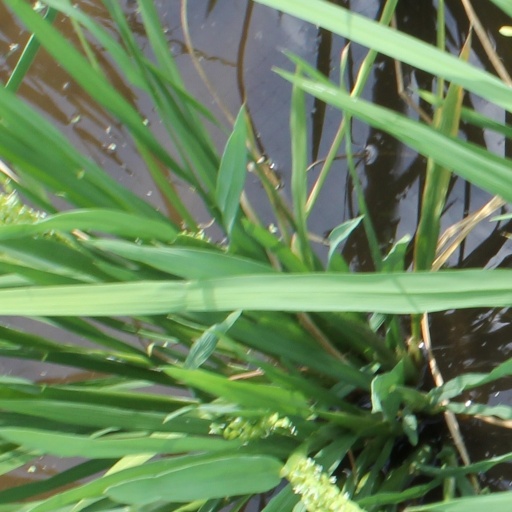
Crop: rice